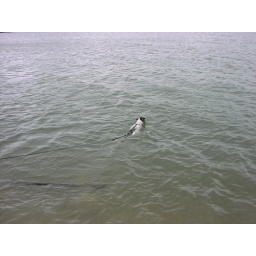
Bean in the lake behind the house